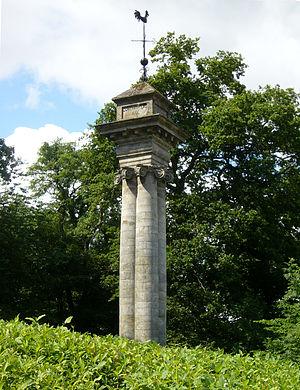
La bataille de Rullion Green dans les Pentland Hills, à Lothian, en Écosse, le 28 novembre 1666 fut le point culminant de la brève insurrection des Pentland. Au moins 3 000 hommes de l'Armée royale écossaise, menés par Tam Dalyell of the Binns s'opposèrent à quelque 900 rebelles covenantaires.